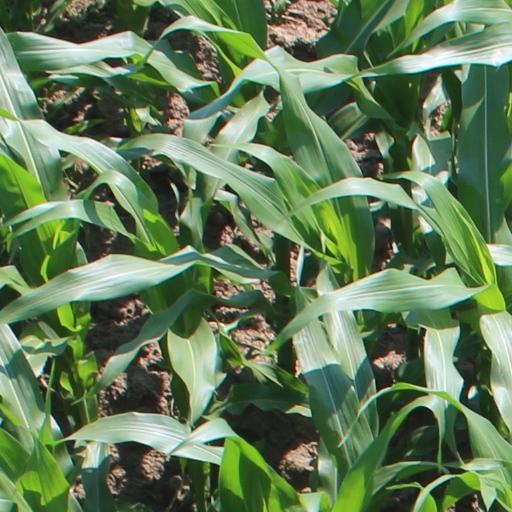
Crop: maize; corn